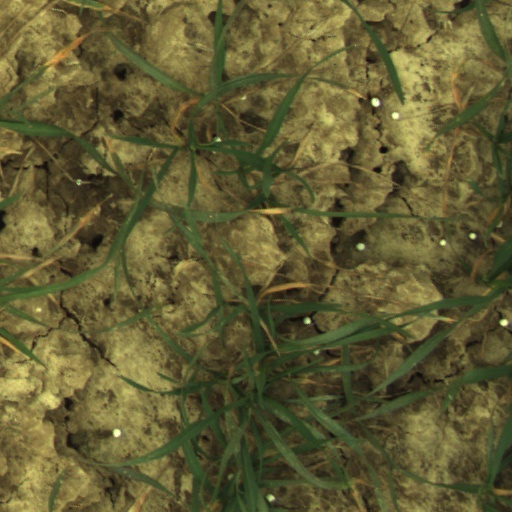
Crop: wheat